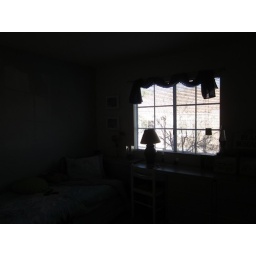
This one is kinda bad cause of the light coming in the window. It is a view from the door of the bedroom #1.